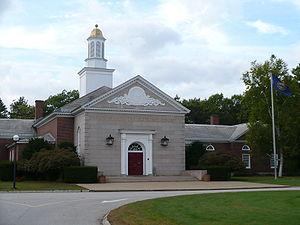
La Cour suprême du New Hampshire est la plus haute juridication de l'État américain du New Hampshire. C'est également la seule cour d'appel de l'État. Elle est composée de cinq juges nommés par le gouverneur et son conseil exécutif.